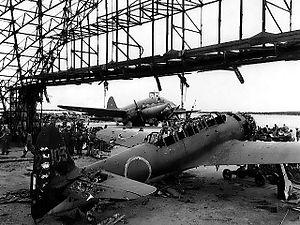
Le Curtiss C-46 Commando était un appareil de transport bimoteur américain conçu à l'origine comme un appareil commercial de haute altitude. Il fut à la place utilisé comme appareil de transport militaire pendant la Seconde Guerre mondiale, tant par l'United States Army Air Forces que par l'US Navy et l'US Marine Corps sous la désignation de R5C. Surnommé par ses pilotes « The Whale » ou « Curtiss Calamity », le C-46 servit dans un rôle similaire à celui de son homologue, le Douglas C-47 Skytrain, mais sans être produit à une si grande échelle.